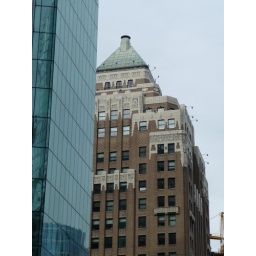
And the glass Burrard building in front